Stan Bolovan

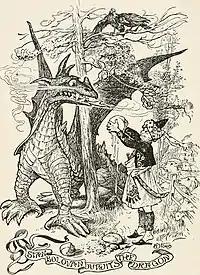
Illustration from Andrew Lang's Fairy Books

Stan Bolovan's wife was sad, though they were prosperous. Finally, she confessed that she was grieved that they had no children. Stan visited a wise man and begged him for children, and ignored his warnings about feeding them all. He returned to find his wife delighted: they had a hundred children. Soon, they found they could not feed them all, and Stan set out to find food. He found a flock of sheep and hoped to steal some, but a dragon stole animals and milk from the flock. He asked, and the shepherds promised him a third of the flock if he rid them of the dragon. He met up with the dragon and said he ate rocks by night and flowers by day and would fight. He set a contest: he squeezed buttermilk from cheese, and the dragon tried to squeeze it from a rock, and had to own he was better. The dragon offered him service with his mother, who would pay him sacks of ducats. The mother set them two trials: her son threw a staff as far as he could, and then it was Stan's turn. First, he told the dragon he was afraid that he would kill him with the force; then he claimed to be waiting until the moon got out of the way. The mother then sent them to fetch water, and Stan could not have carried the skins she sent, but when he said it was too much bother and threatened to carry the stream instead, the dragon carried them for him. The mother then sent them to gather wood, and Stan started to tie trees together, declaring he would carry back the entire wood, and the dragon brought back wood for him, before he uprooted the forest. The mother told her son to crack open his head in the night. Stan hid under a pig's trough and was not harmed. They gave him gold to go away, which he could not carry, but he said he wanted to stay in her service, because his friends would be ashamed of him, to carry so little; they urged him to go, and he went on the condition that the dragon carry back the gold for him. He did not want to go all the way home with the dragon, so that it would not know where he lived, but his hungry children came running, and were so hungry they shouted for the dragon's flesh. Terrified, the dragon dropped the gold and ran away, leaving Stan and his family to prosper with it.